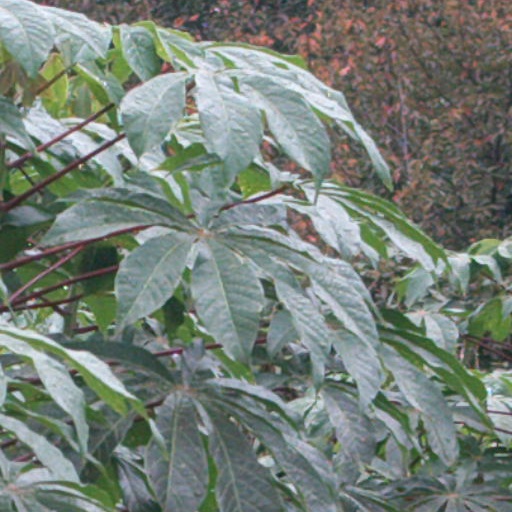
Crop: cassava